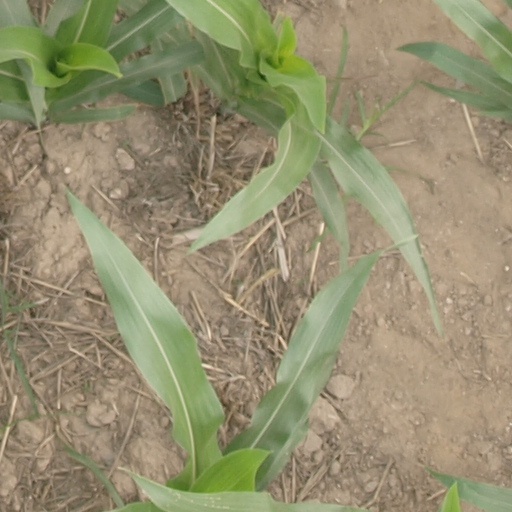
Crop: maize; corn